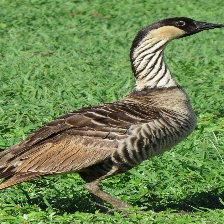
Species: HAWAIIAN GOOSE
Scientific name: BRANTA SANDVICENSIS
ImageNet parent category: goose